Store Kongensgade 81

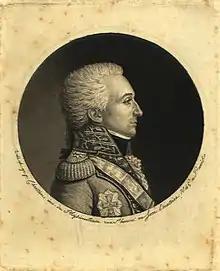
Ernst Frederik von Walterstorff

The property was later acquired by commander-captain Hans Conrad Brøer (17401812). His property was home to 31 residents in five households at the 1801 census. The owner resided in one of the apartments with his wife Frederikke Christiane (née Silberschild), his 12-year-old niece Frederikke Trepka, one male servant, one coachman and two maids. Ernst Frederik Walterstorff, a former governor-general of the Danish West Indies and the owner of Kokkedal, resided in another apartment with his wife Sally Walterstorff, their son Christian Korteligt Walterstorff, two maids and four black servants (aged eight to 26). He later moved to Paris as part of the Danish diplomatic mission. Ole Christian Borch (1751–1818), a bookkeeper, resided in another apartment with his wife Christiane Borch (née Nielsen), six children (aged one to 21) and four maids. Jorck Christopher Snorbusch, a mason, resided in the last dwelling with his wife Marie Lisbeth Snorbusch, a maid and a lodger.